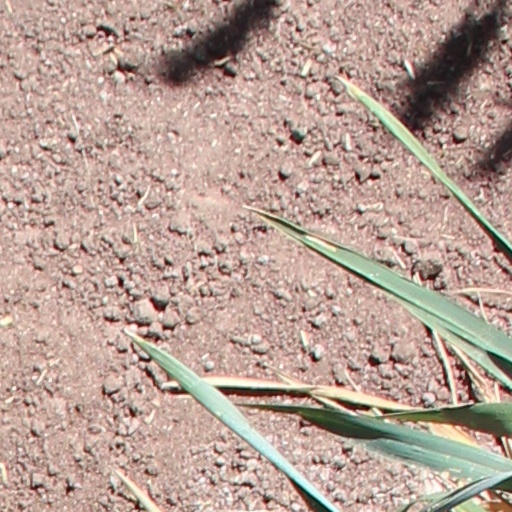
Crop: wheat